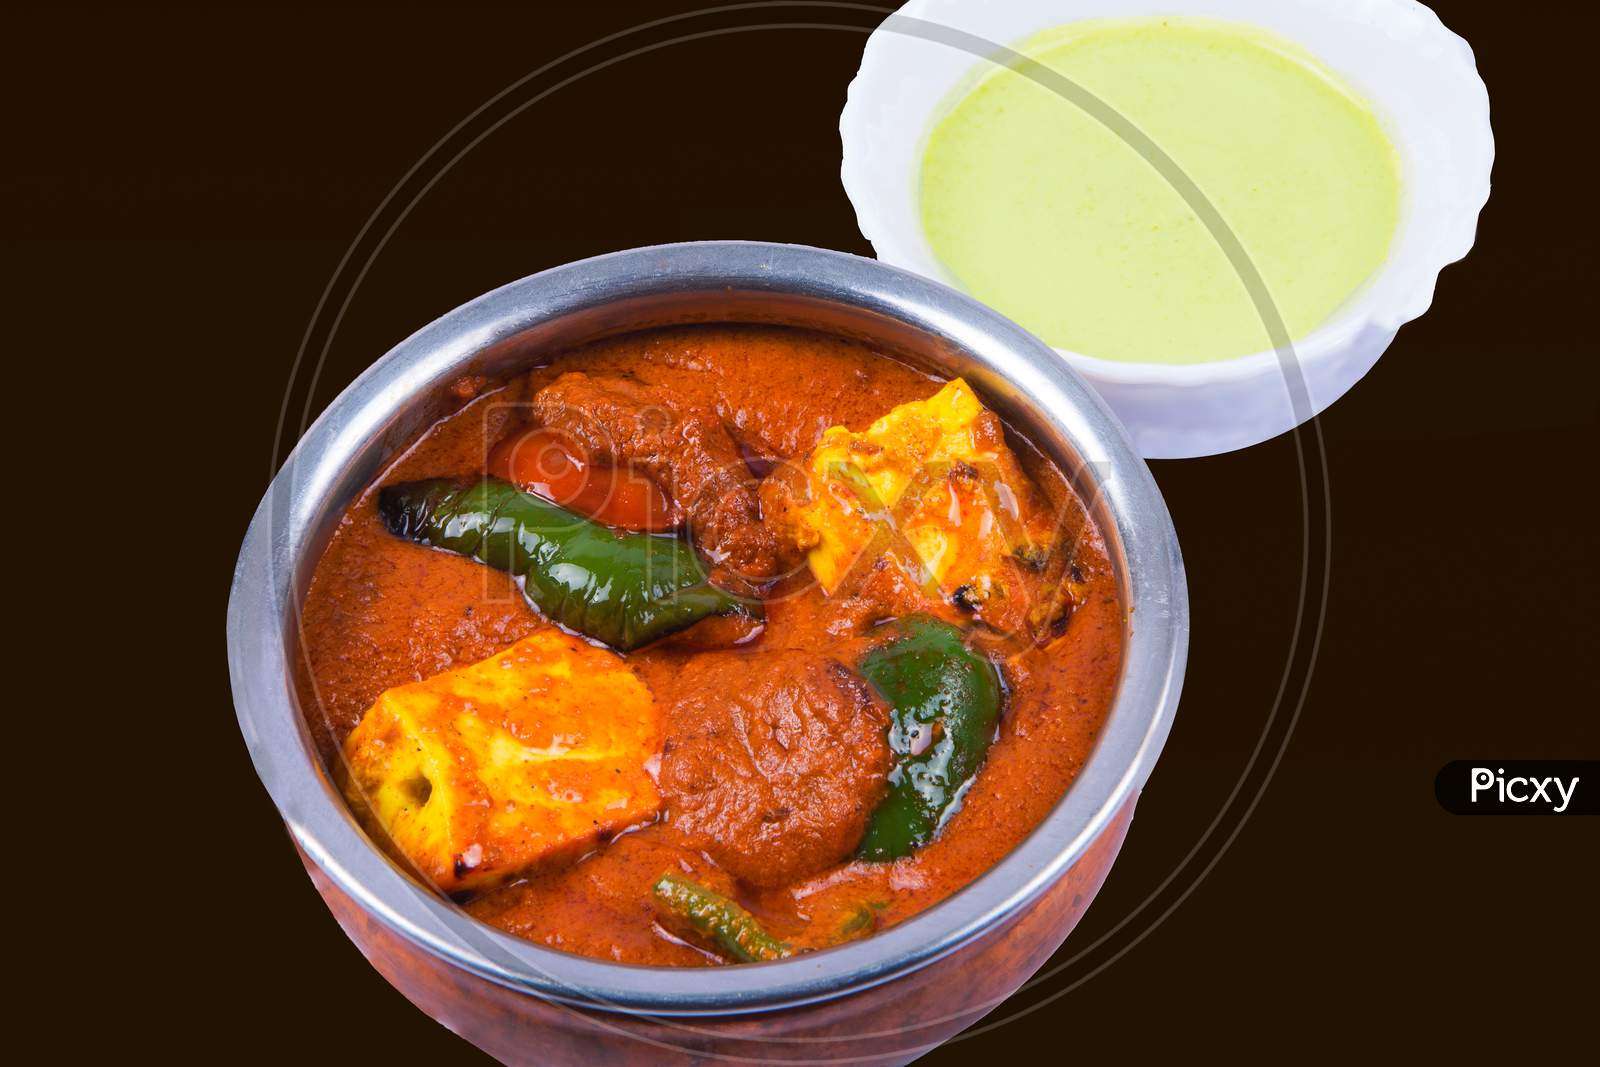
Dish: kadai_paneer